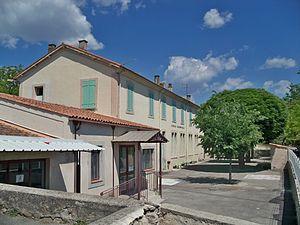
école communale de Saint Maime, Alpes de Haute Provence, France
Saint-Maime est une commune française, située dans le département des Alpes-de-Haute-Provence en région Provence-Alpes-Côte d'Azur.